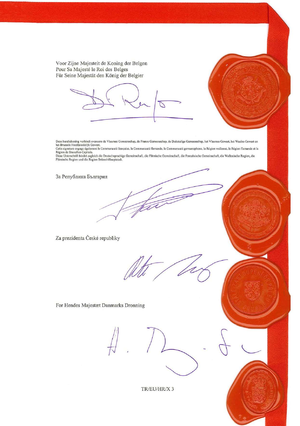
Le traité de Bruxelles de 2011 est l'un des traités d'adhésion à l'Union européenne, signé le 9 décembre 2011 à Bruxelles par les chefs d'État et de gouvernement des pays membres de l'Union et par le président croate Ivo Josipović et la présidente du gouvernement Jadranka Kosor. Il consacre le sixième élargissement de l'Union européenne, avec l'entrée de la Croatie.